List of Nigerian cities by population

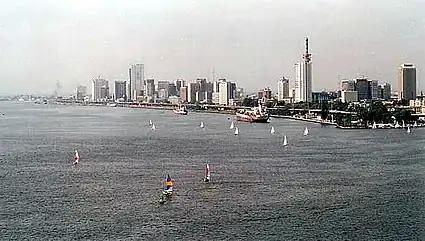
Lagos

The following are lists of the most populous fully defined incorporated settlements in Nigeria by population. This page consists of three different tables, with different kinds of settlements; a list for "defined cities", listing the population, strictly within the defined city limits, a list for "urban area" population, and another list for the population within metropolitan areas.